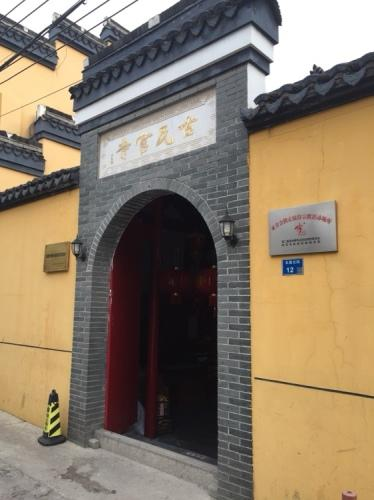
地标名称：古瓦官寺
所在城市：南京市·秦淮区